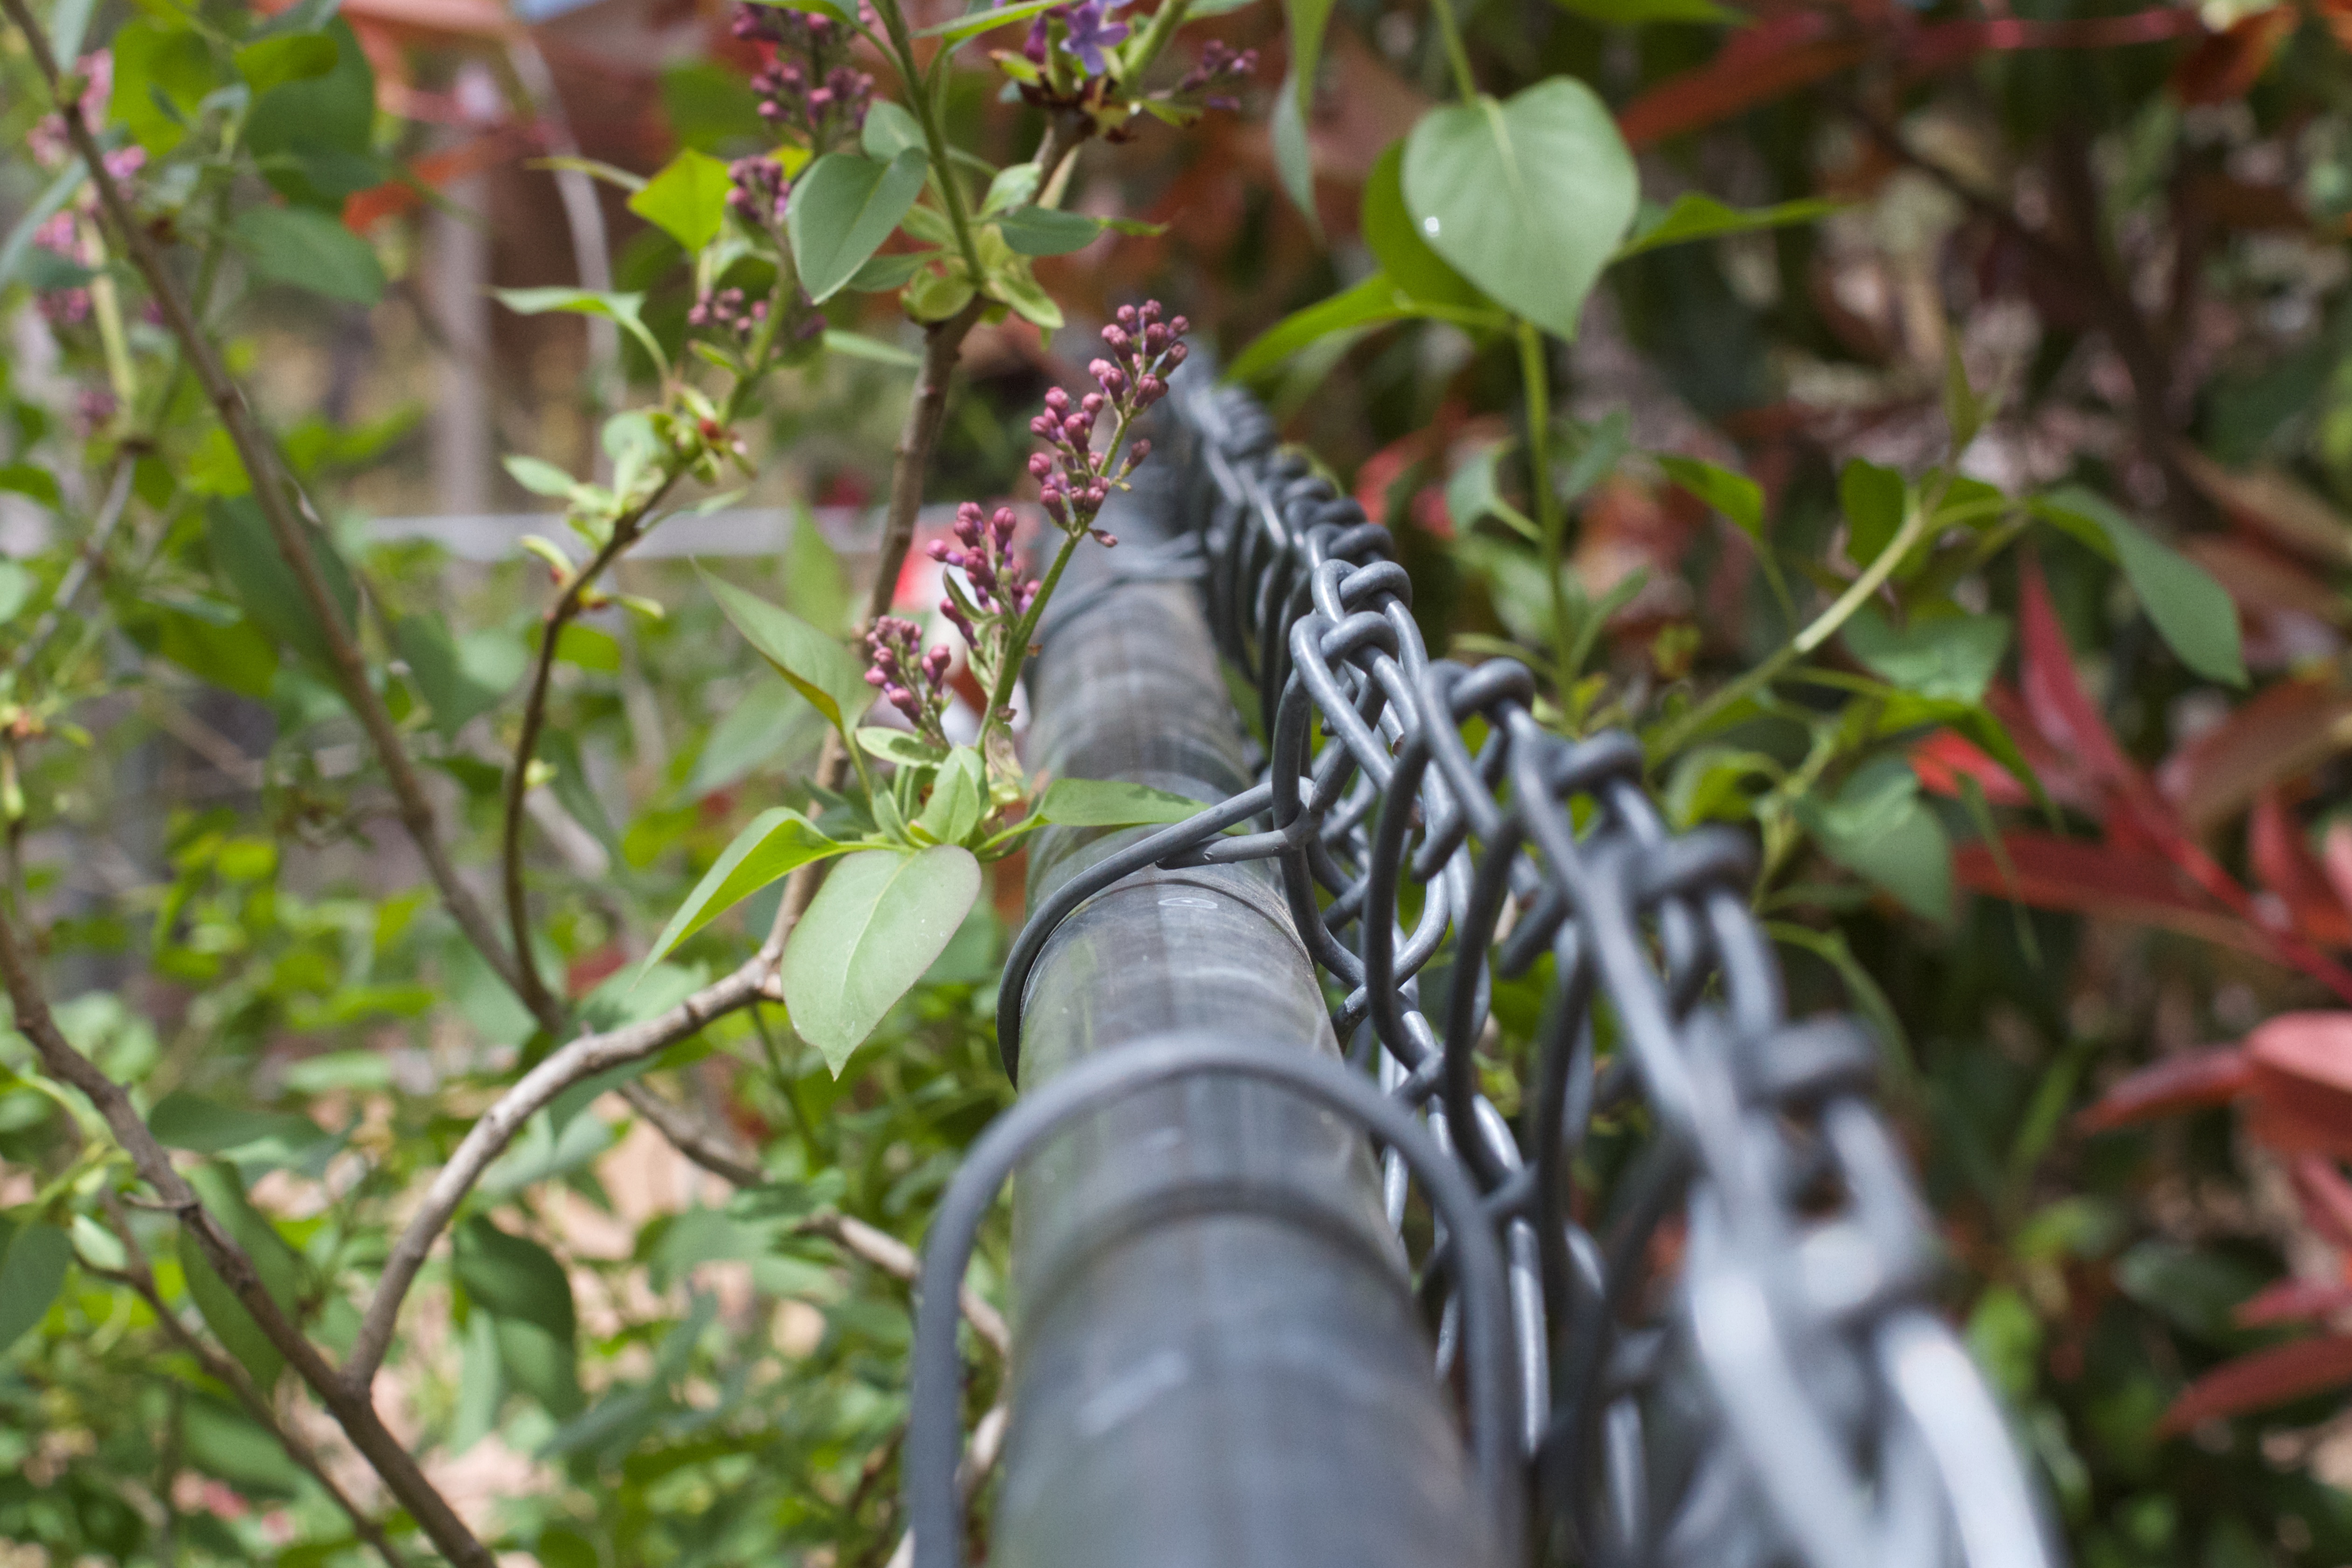
tree, branch, plant, leaf, flower, wildlife, jungle, produce, insect, botany, garden, flora, fauna, invertebrate